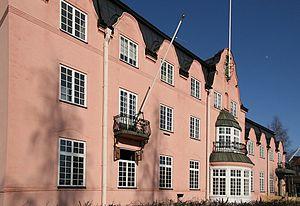
La villa Scharinska est un bâtiment situé à Umeå, en Suède. Construite en 1904, elle est un bâtiment classé de Suède.